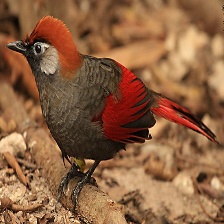
Species: RED TAILED THRUSH
Scientific name: NEOCOSSYPHUS RUFUS